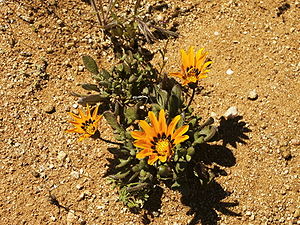
Påfugleblomst / Galleri
Påfugleblomst er en slægt af planter i kurvblomst-familien, hjemmehørende i det sydlige Afrika. De producerer naturligt blomster i nuancer af gul og orange, men sorter af mange andre farver er fremavlet.